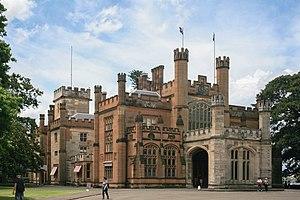
L'architecture de Sydney, la plus ancienne ville d'Australie, se caractérise par l'absence d'une architecture uniforme et par la juxtaposition des styles qui se sont succédé au cours des 200 ans d'histoire de la ville, depuis ses modestes débuts avec des matériaux locaux et le manque de financement jusqu'aux gratte-ciels modernes.
Government House est la résidence vice-royale inscrite au patrimoine mondial du gouverneur de Nouvelle-Galles du Sud, en Australie, située sur Conservatorium Road dans le quartier central des affaires de Sydney, à côté des jardins botaniques royaux, surplombant le port de Sydney et juste au sud de l'opéra. Construite entre 1837 et 1843, la propriété est la résidence du gouverneur depuis Sir George Gipps, à l'exception de deux brèves périodes : la première entre 1901 et 1914, lorsque la propriété est louée au Commonwealth d'Australie comme résidence du gouverneur général de l'Australie et la seconde de 1996 à 2011.